Watt steam engine

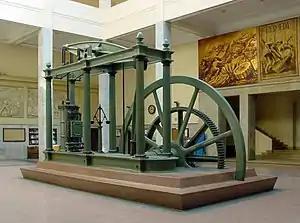
A late version of a Watt double-acting steam engine, built by D. Napier & Son (London) in 1832, now in the lobby of the Superior Technical School of Industrial Engineers of the UPM (Madrid). Steam engines of this kind propelled the Industrial Revolution in Great Britain and the world.

The Watt steam engine was an invention of James Watt that was the driving force of the Industrial Revolution. According to the Encyclopædia Britannica, it was "the first truly efficient steam engine", with the history of hydraulic engineering extending through ancient water mills, to modern nuclear reactors.